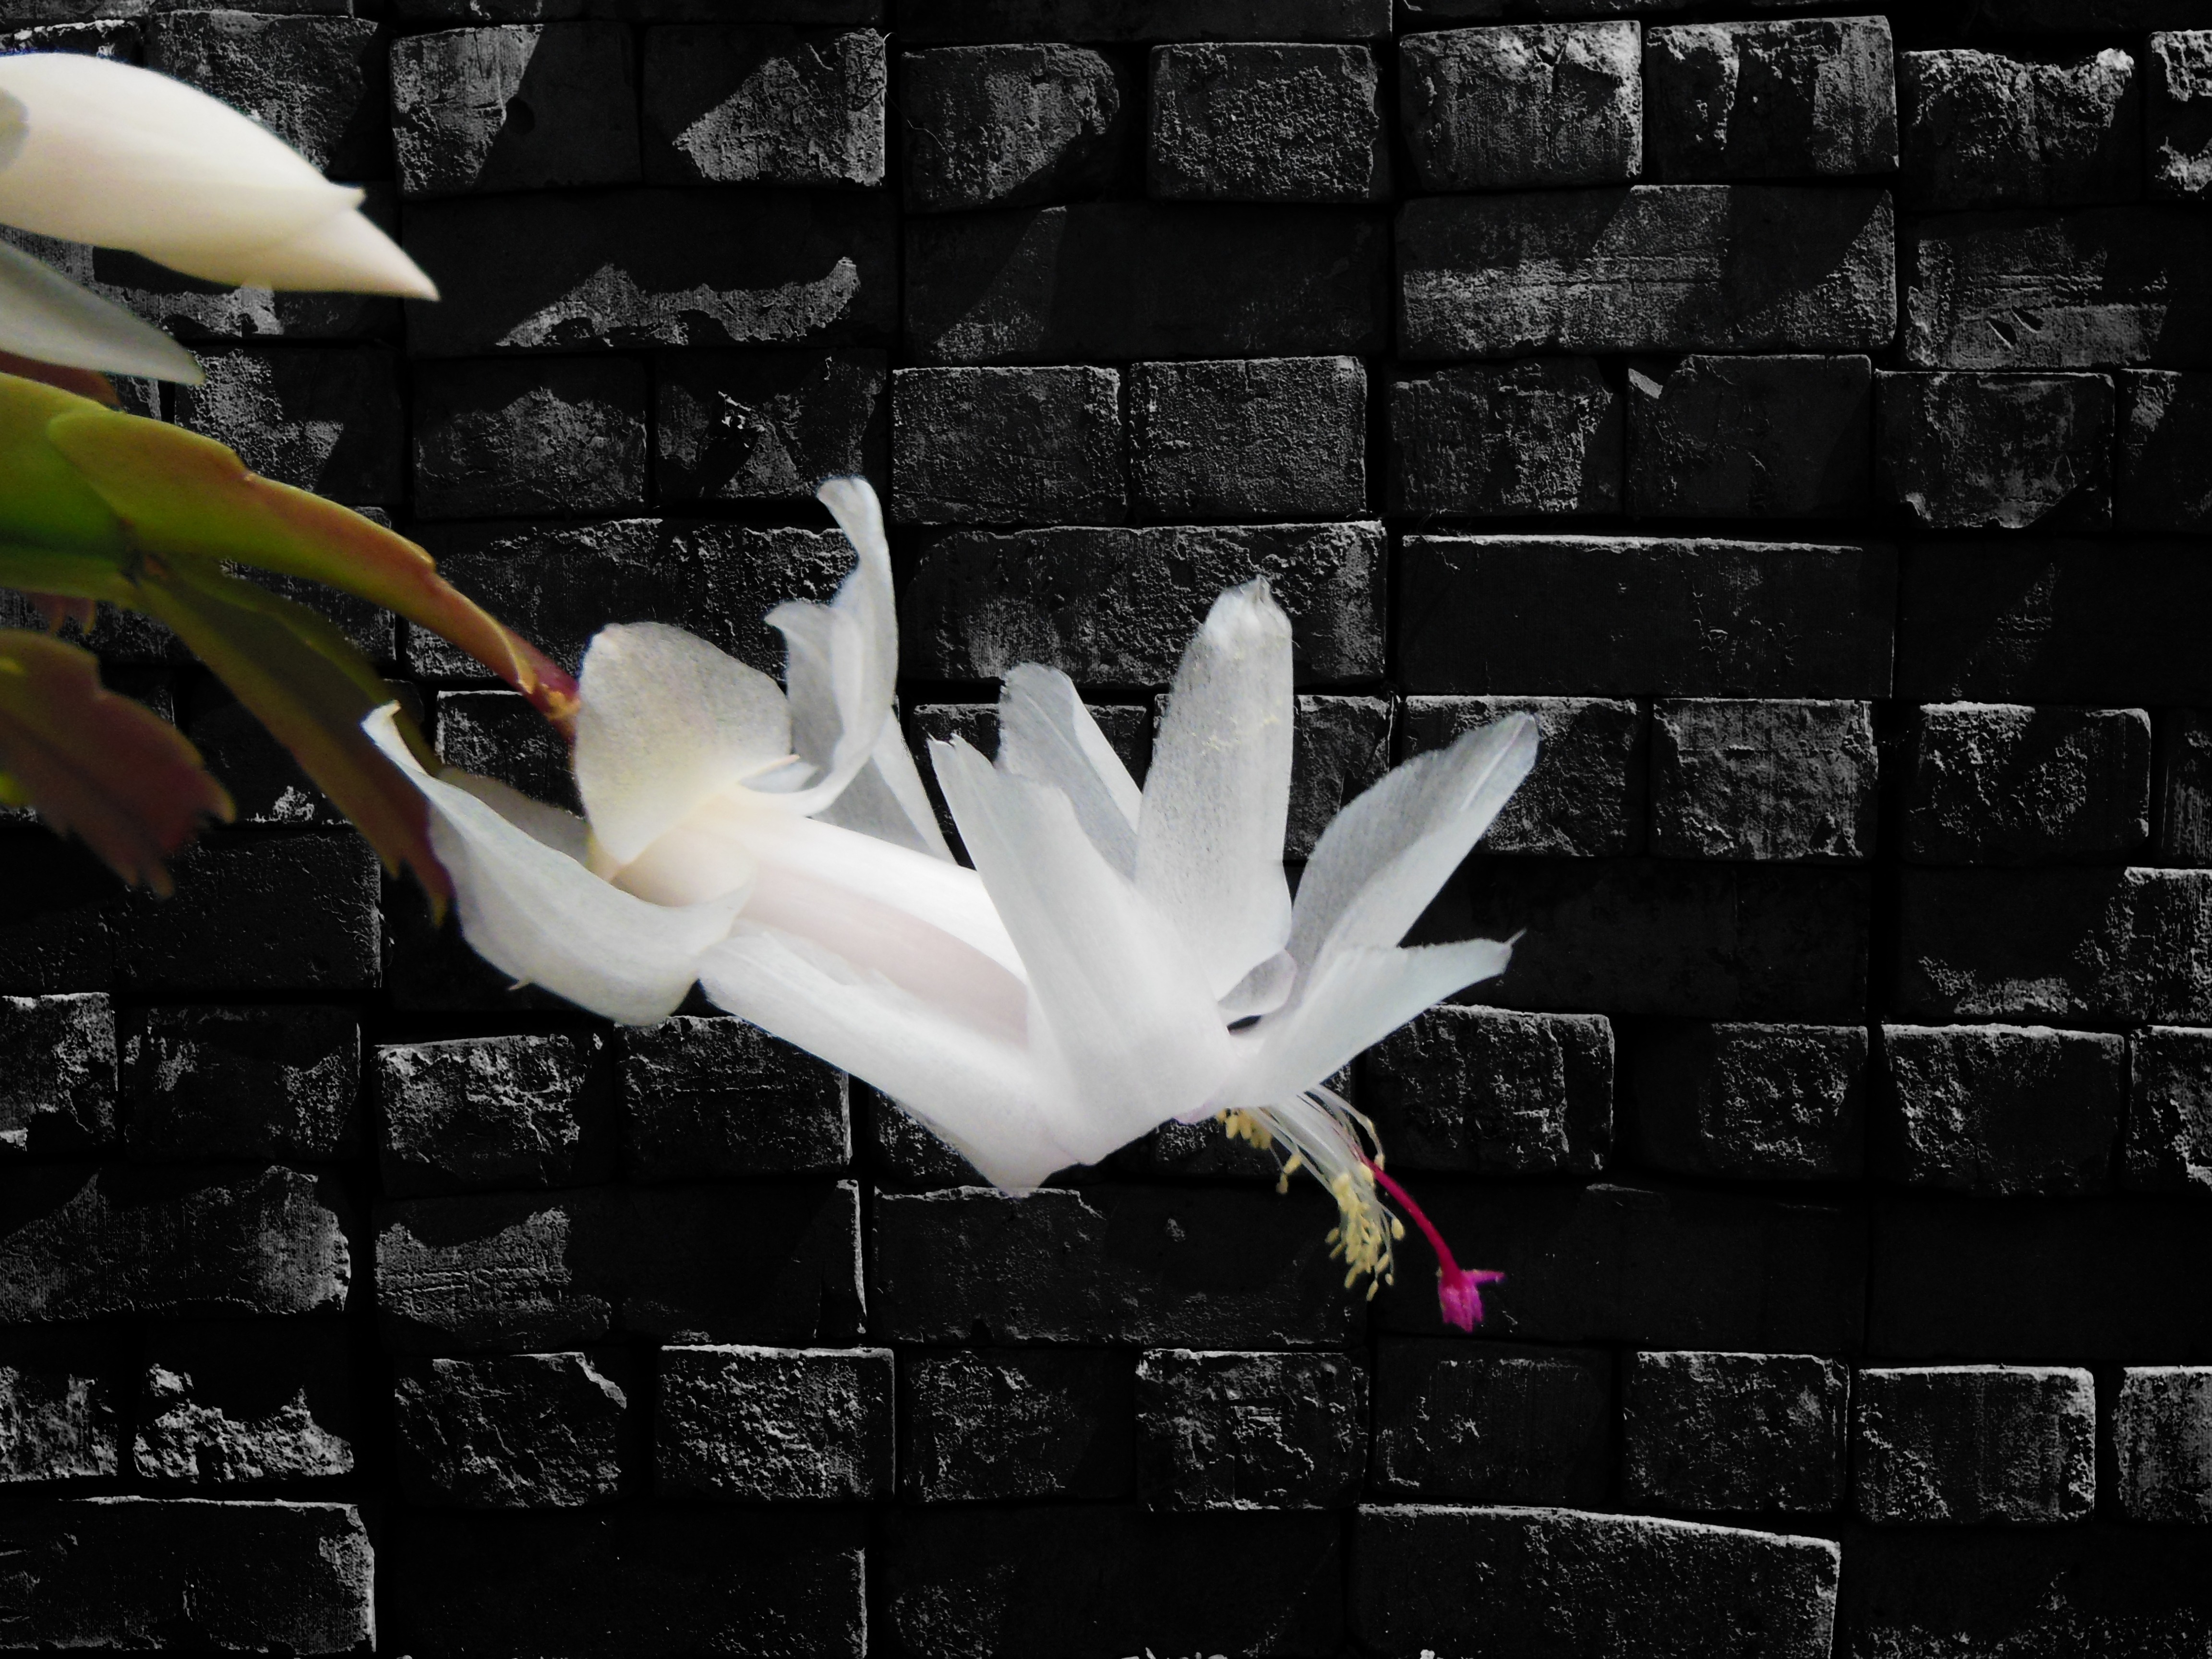
nature, blossom, black and white, plant, white, photography, stem, leaf, flower, petal, bloom, floral, environment, herb, color, natural, darkness, botany, black, agriculture, monochrome, botanical, wildflower, outdoors, vegetation, horticulture, organic, macro photography, christmas cactus, monochrome photography